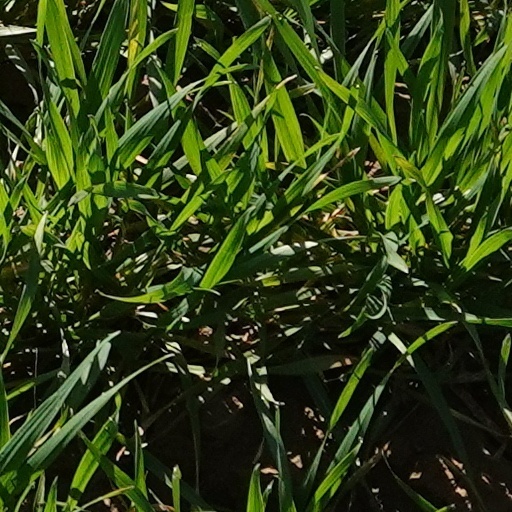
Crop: wheat